Lusitano

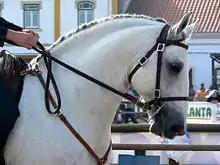
A modern Lusitano

The Portuguese stud book recognizes six horses (five stallions and one mare) that are called the "heads of lineage". These six horses are the foundation horses of the three main breed lineages: Andrade, Veiga and Coudelaria Nacional (Portuguese State Stud). Although each line meets breed standards, they differ from each other in individual characteristics. The six foundation horses are: